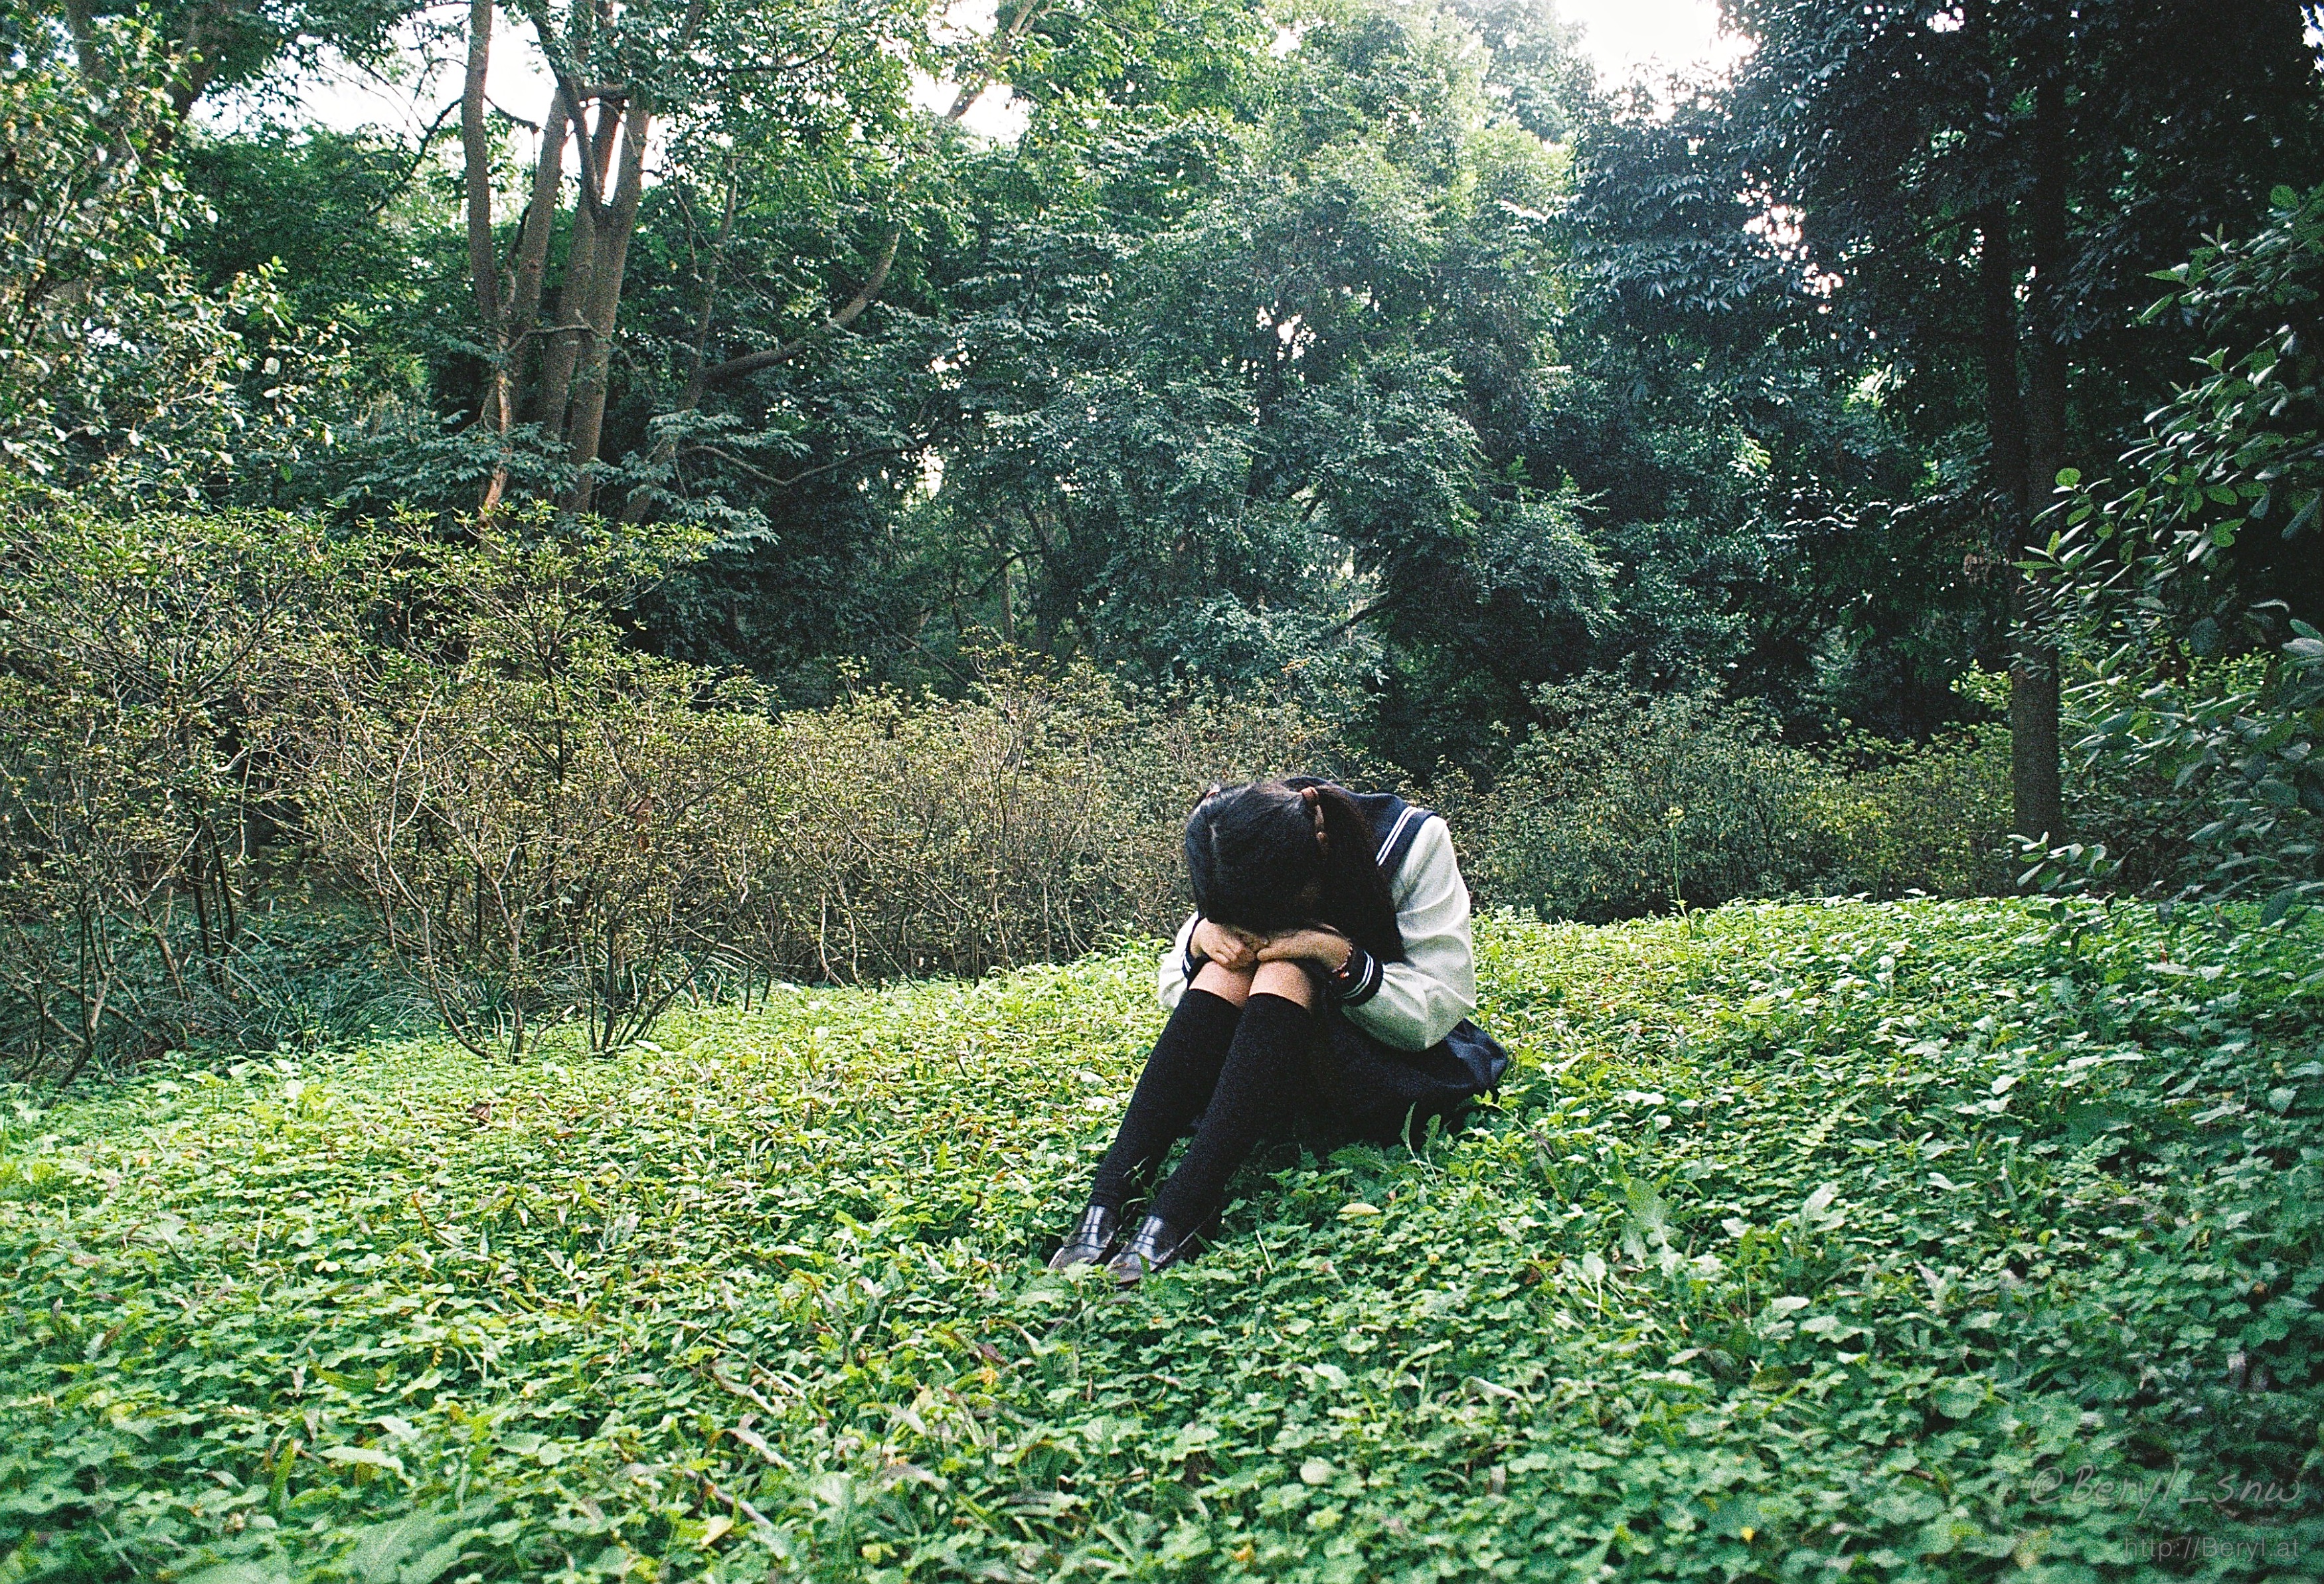
tree, forest, grass, bokeh, blur, plant, girl, sunshine, lawn, meadow, grain, sunlight, leaf, flower, cute, film, staircase, analog, leg, coat, green, jungle, sitting, park, botany, nikon, garden, sunny, 50mm, back, legs, shrub, rainforest, plantation, faceless, uniform, school, skirt, woodland, habitat, longhair, socks, kneesocks, schoolgirl, nikonf3, schooluniform, agfavistaplus200, ais50mmf14, natural environment